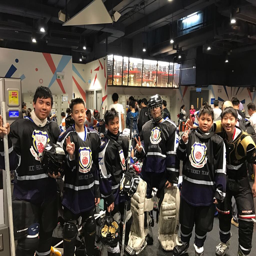
a happy moment of the ice hockey team !